M.T. Abraham Foundation

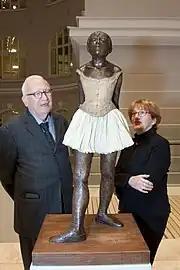
"The Little Dancer" from "The Complete Sculptures of Edgar Degas" collection on display.

The foundation is the owner of the painting "Annie Bjarne (1919)" by Amedeo Modigliani (1884–1920). Modigliani met the woman Annie Bjarne through a mutual friend at the Café de la Rotonde in the Montparnasse Quarter in Paris and he asked her to pose for him, which she did in his apartment located above the cult café. The canvas properties suggest that this painting was part of a canvas cluster which produced 4 paintings. In addition, this painting has a provenance which bears witness to both its enormous significance and the great interest it has garnered among renown art collectors and art institutions worldwide. The painting has also been the subject of dozens of critical studies and has been included in numerous publications on the art of Amedeo Modigliani.